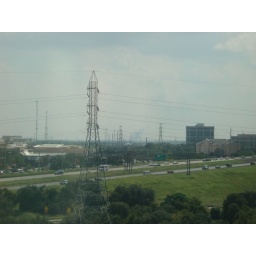
A beer truck's propane tank exploded. This is the view of the smoke from my office window in north Austin.